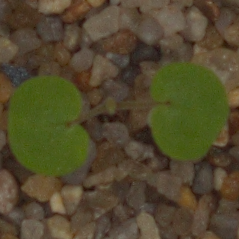
Label: smallflowered_cranesbill